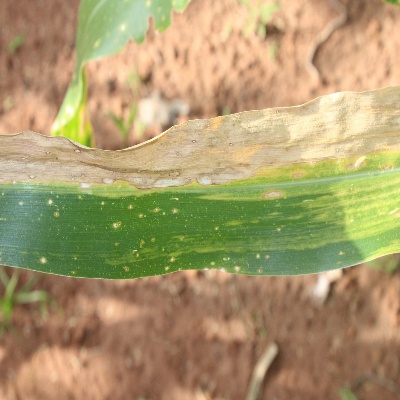
Crop: Maize
Condition: leaf blight